Richard Taylor (filmmaker)

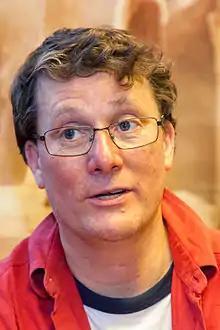
Taylor in 2014

Sir Richard Leslie Taylor (born 8 February 1965) is the founder, creative director and head of New Zealand film prop and special effects company Wētā Workshop.